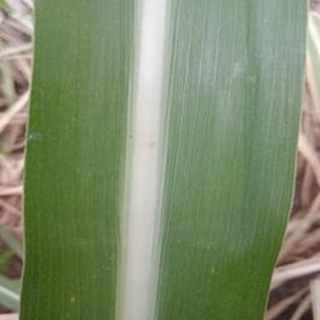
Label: healthy_sugarcane